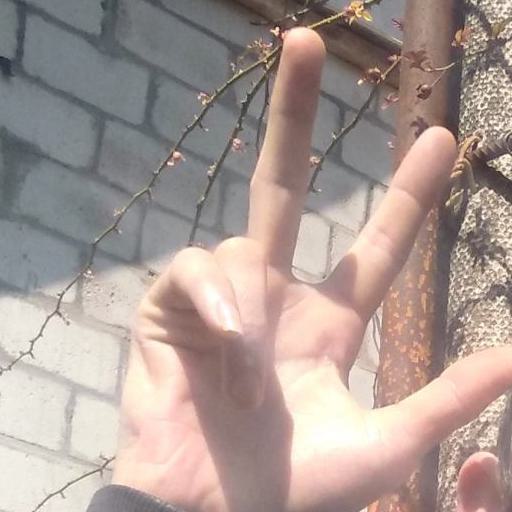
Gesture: three2